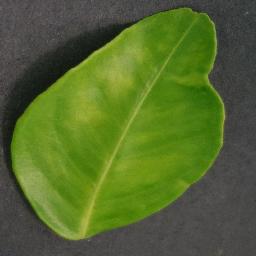
Label: Orange___Haunglongbing_(Citrus_greening)